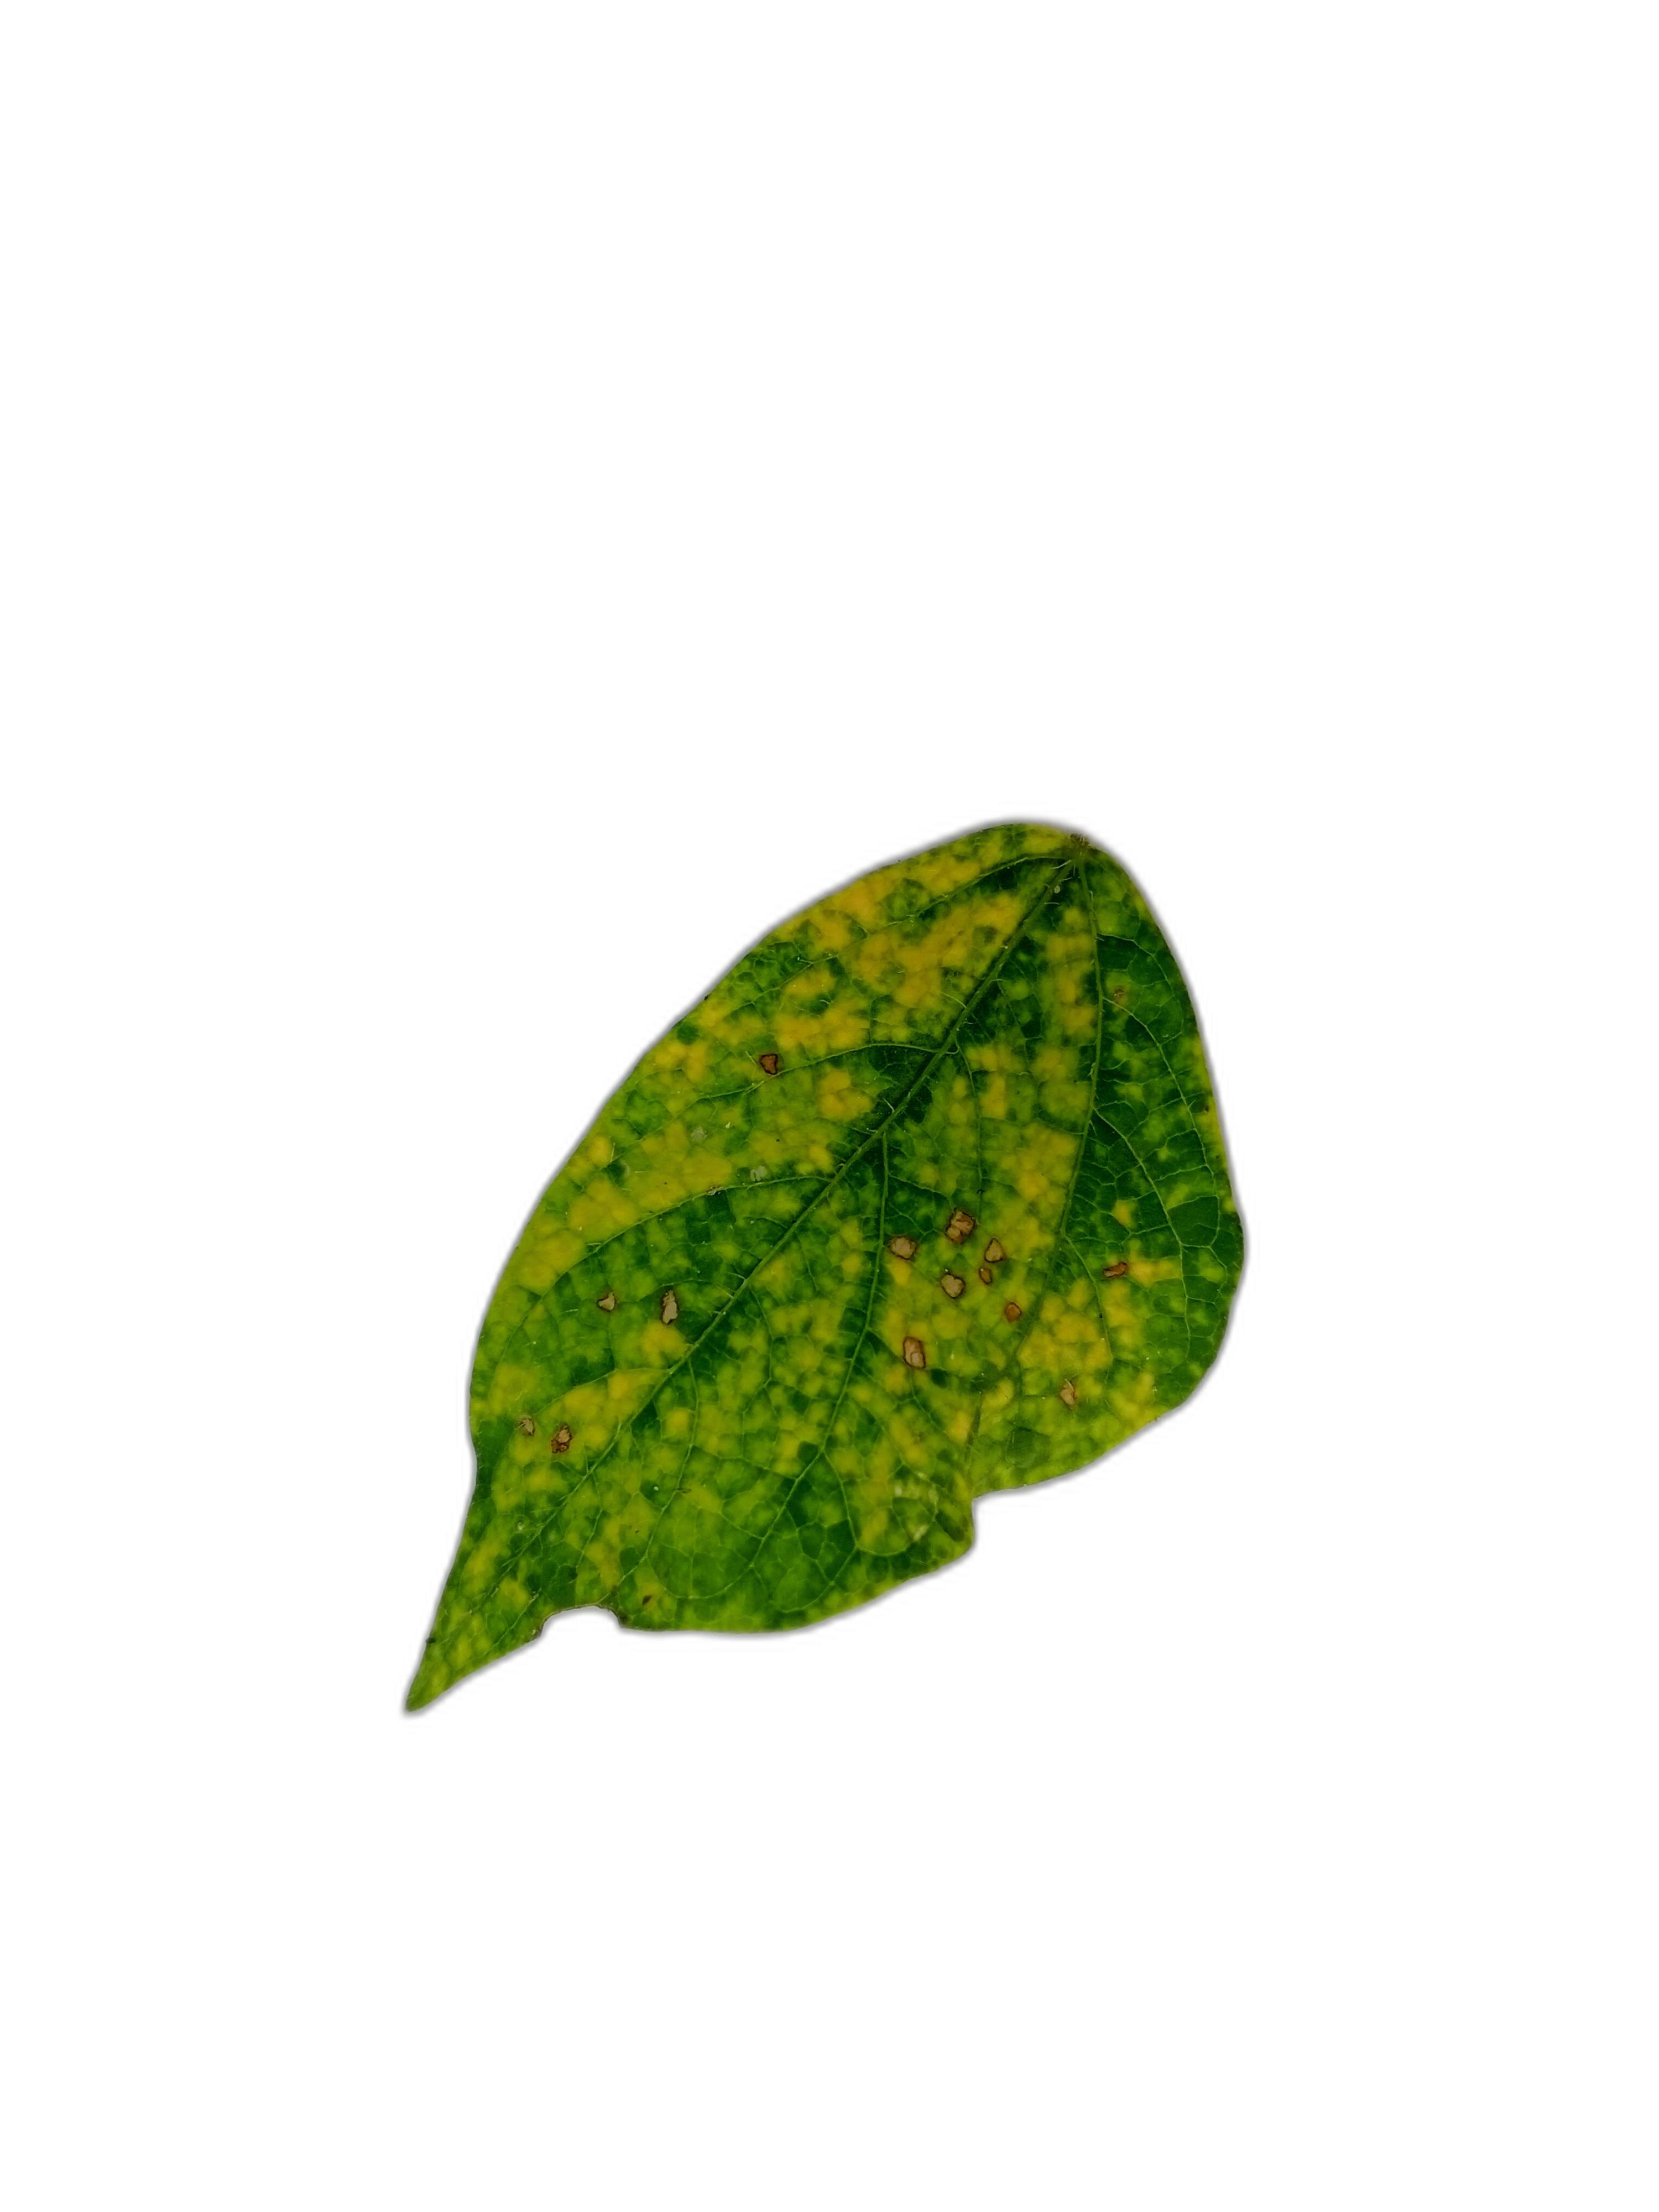
Label: Yellow Mosaic